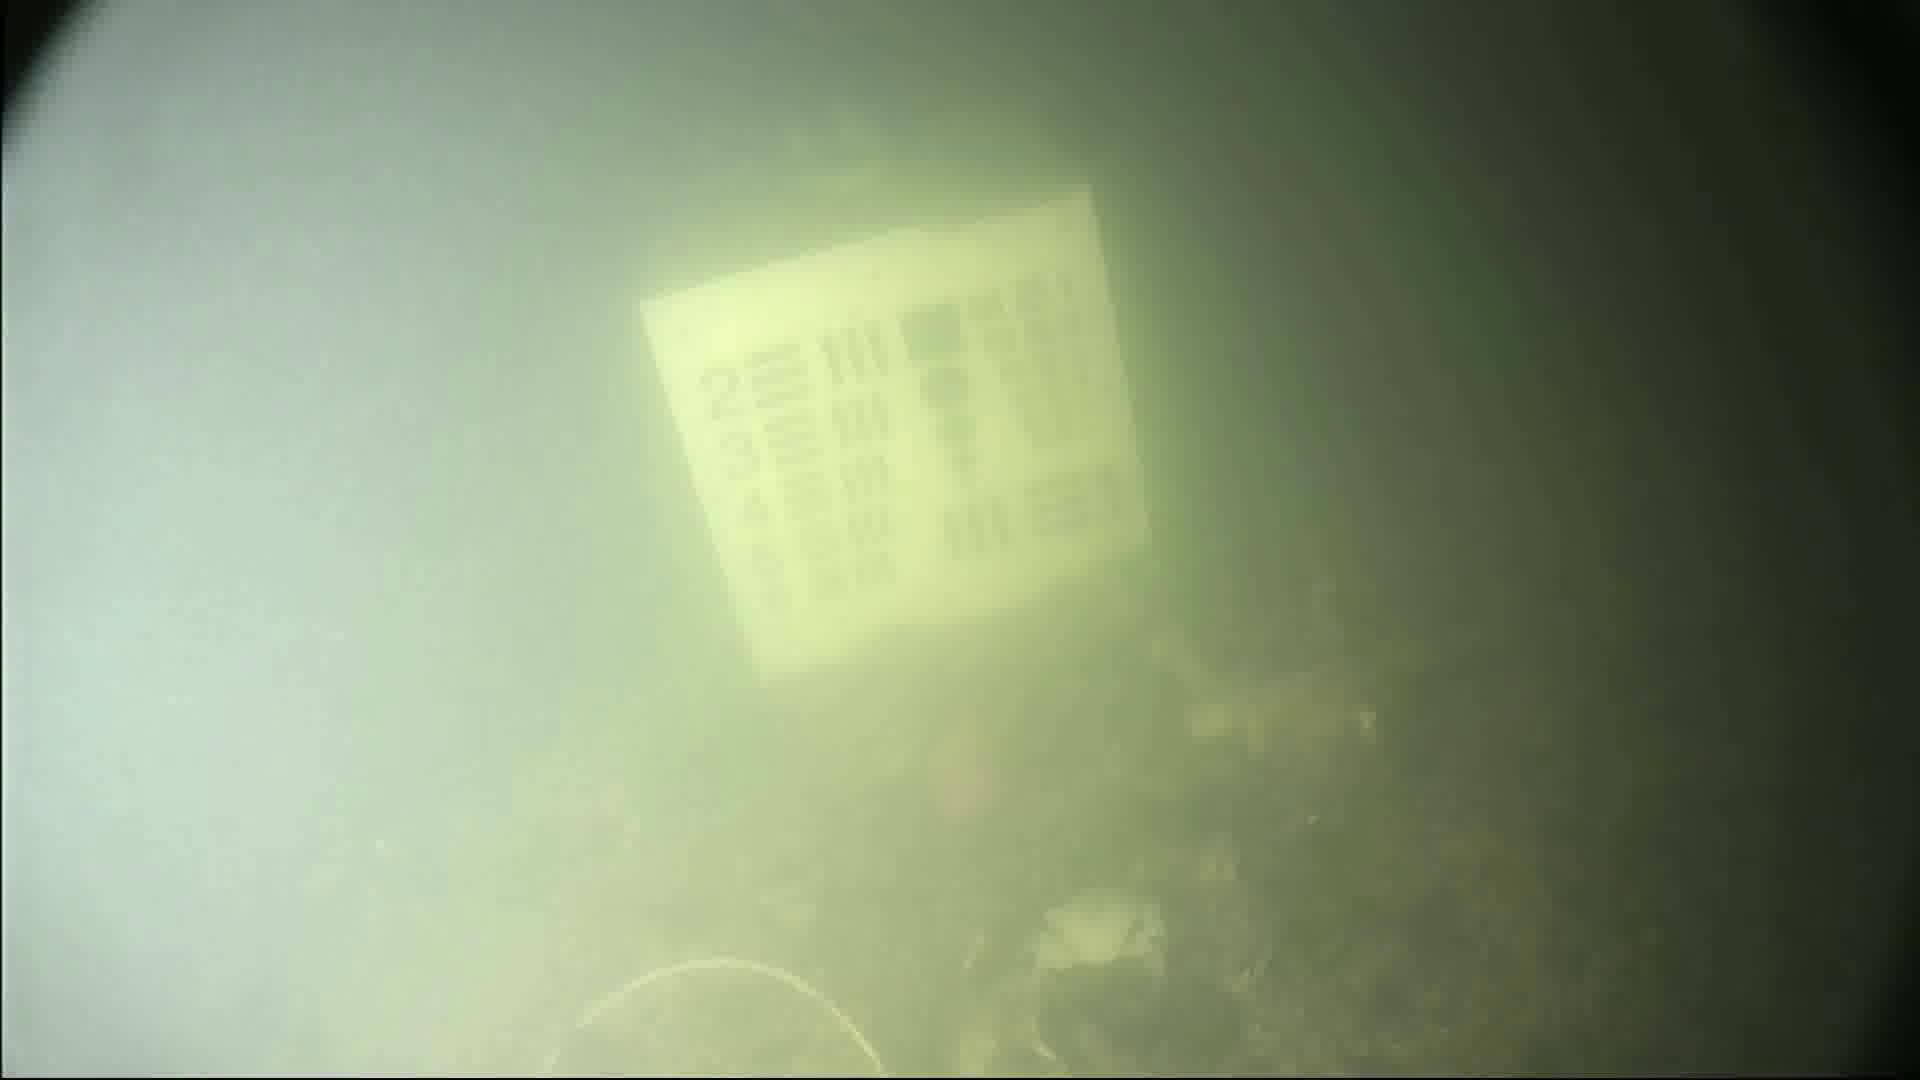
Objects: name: crab
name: fish